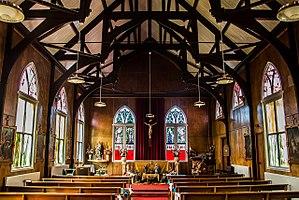
L'église Sainte Marie de Port Stanley, la capitale des îles Malouines est le siège de l'unique paroisse catholique de ce territoire et joue le rôle de pro-cathédrale de la Préfecture apostolique des îles Malouines qui relève directement du Saint-Siège. C'est du reste la seule église catholique de tout l'archipel.